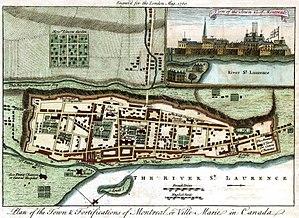
1760 Montréal et ses fortifications , Bennett